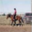
Label: horse